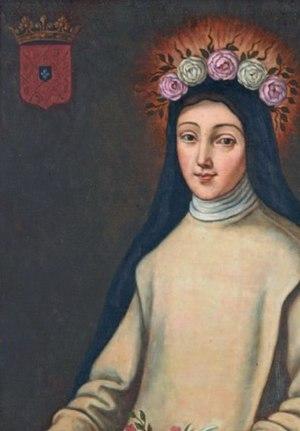
Sainte Roseline de Villeneuve